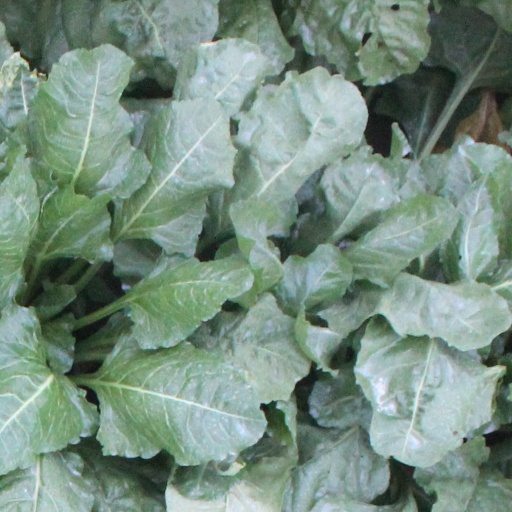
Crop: sugar beet